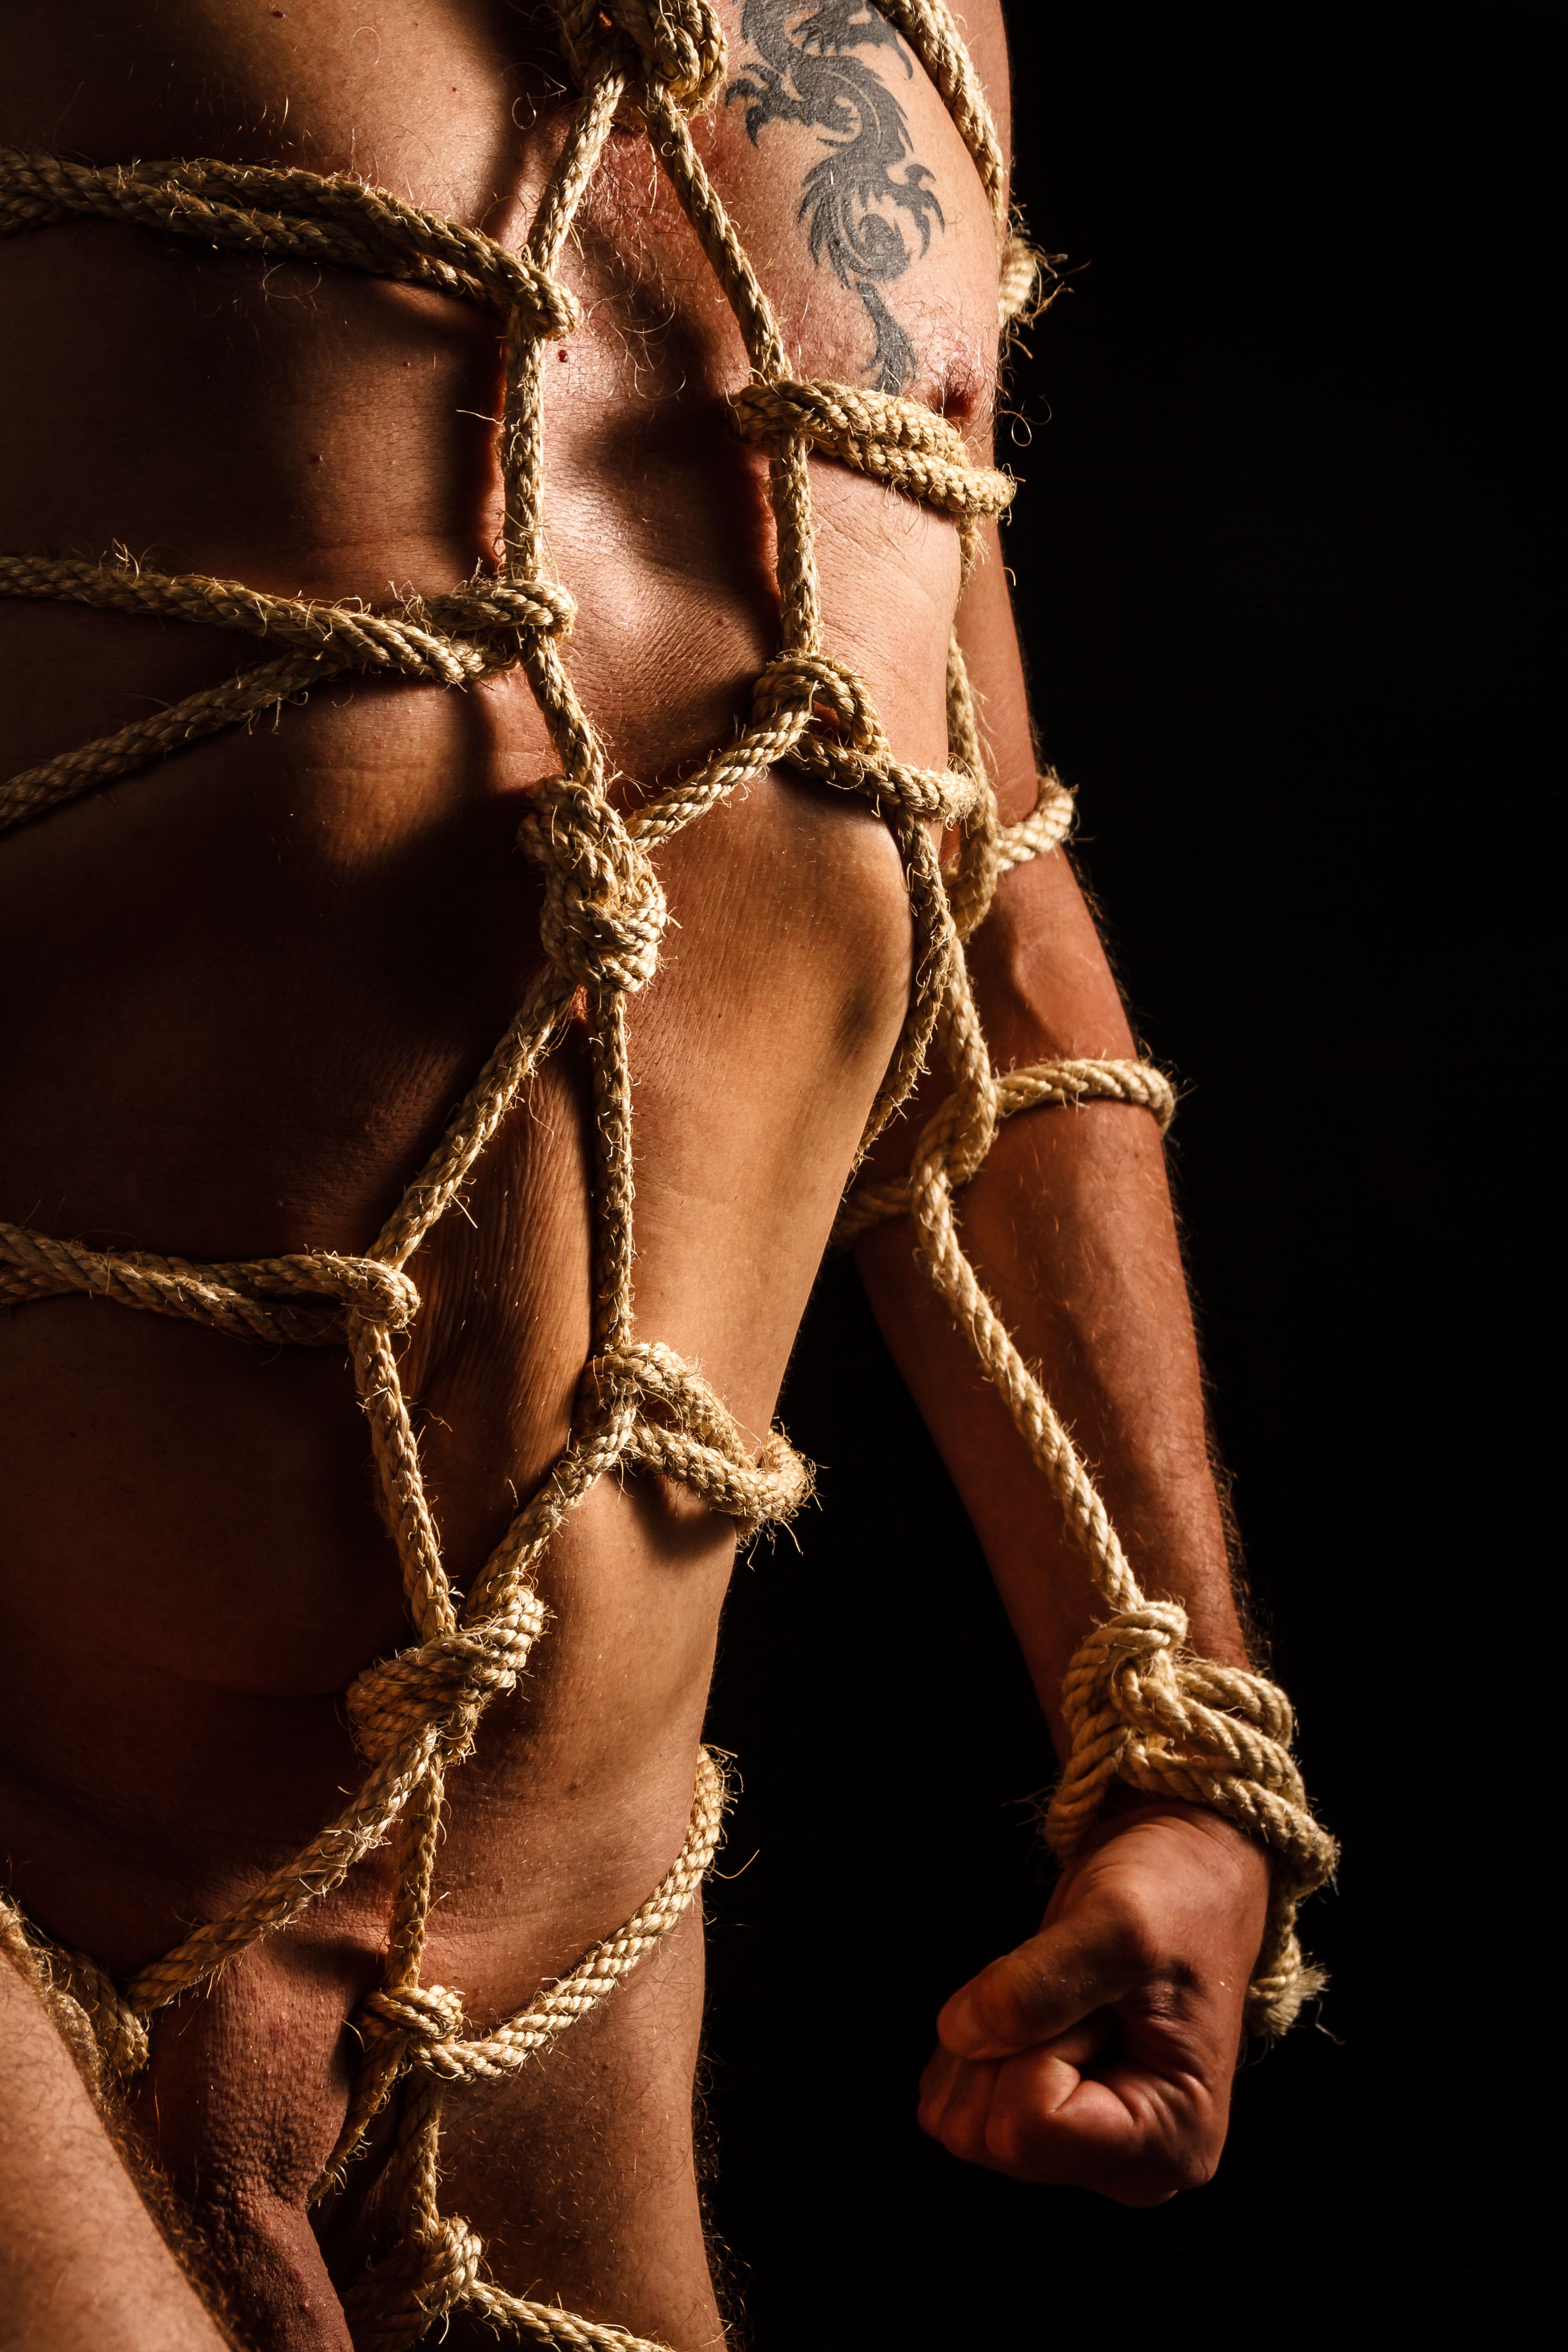
bondage, male bondage, rope bondage, bdsm, rope, muscle, arm, human, joint, leg, human body, trunk, hand, tribe, abdomen, chest, flesh, chain